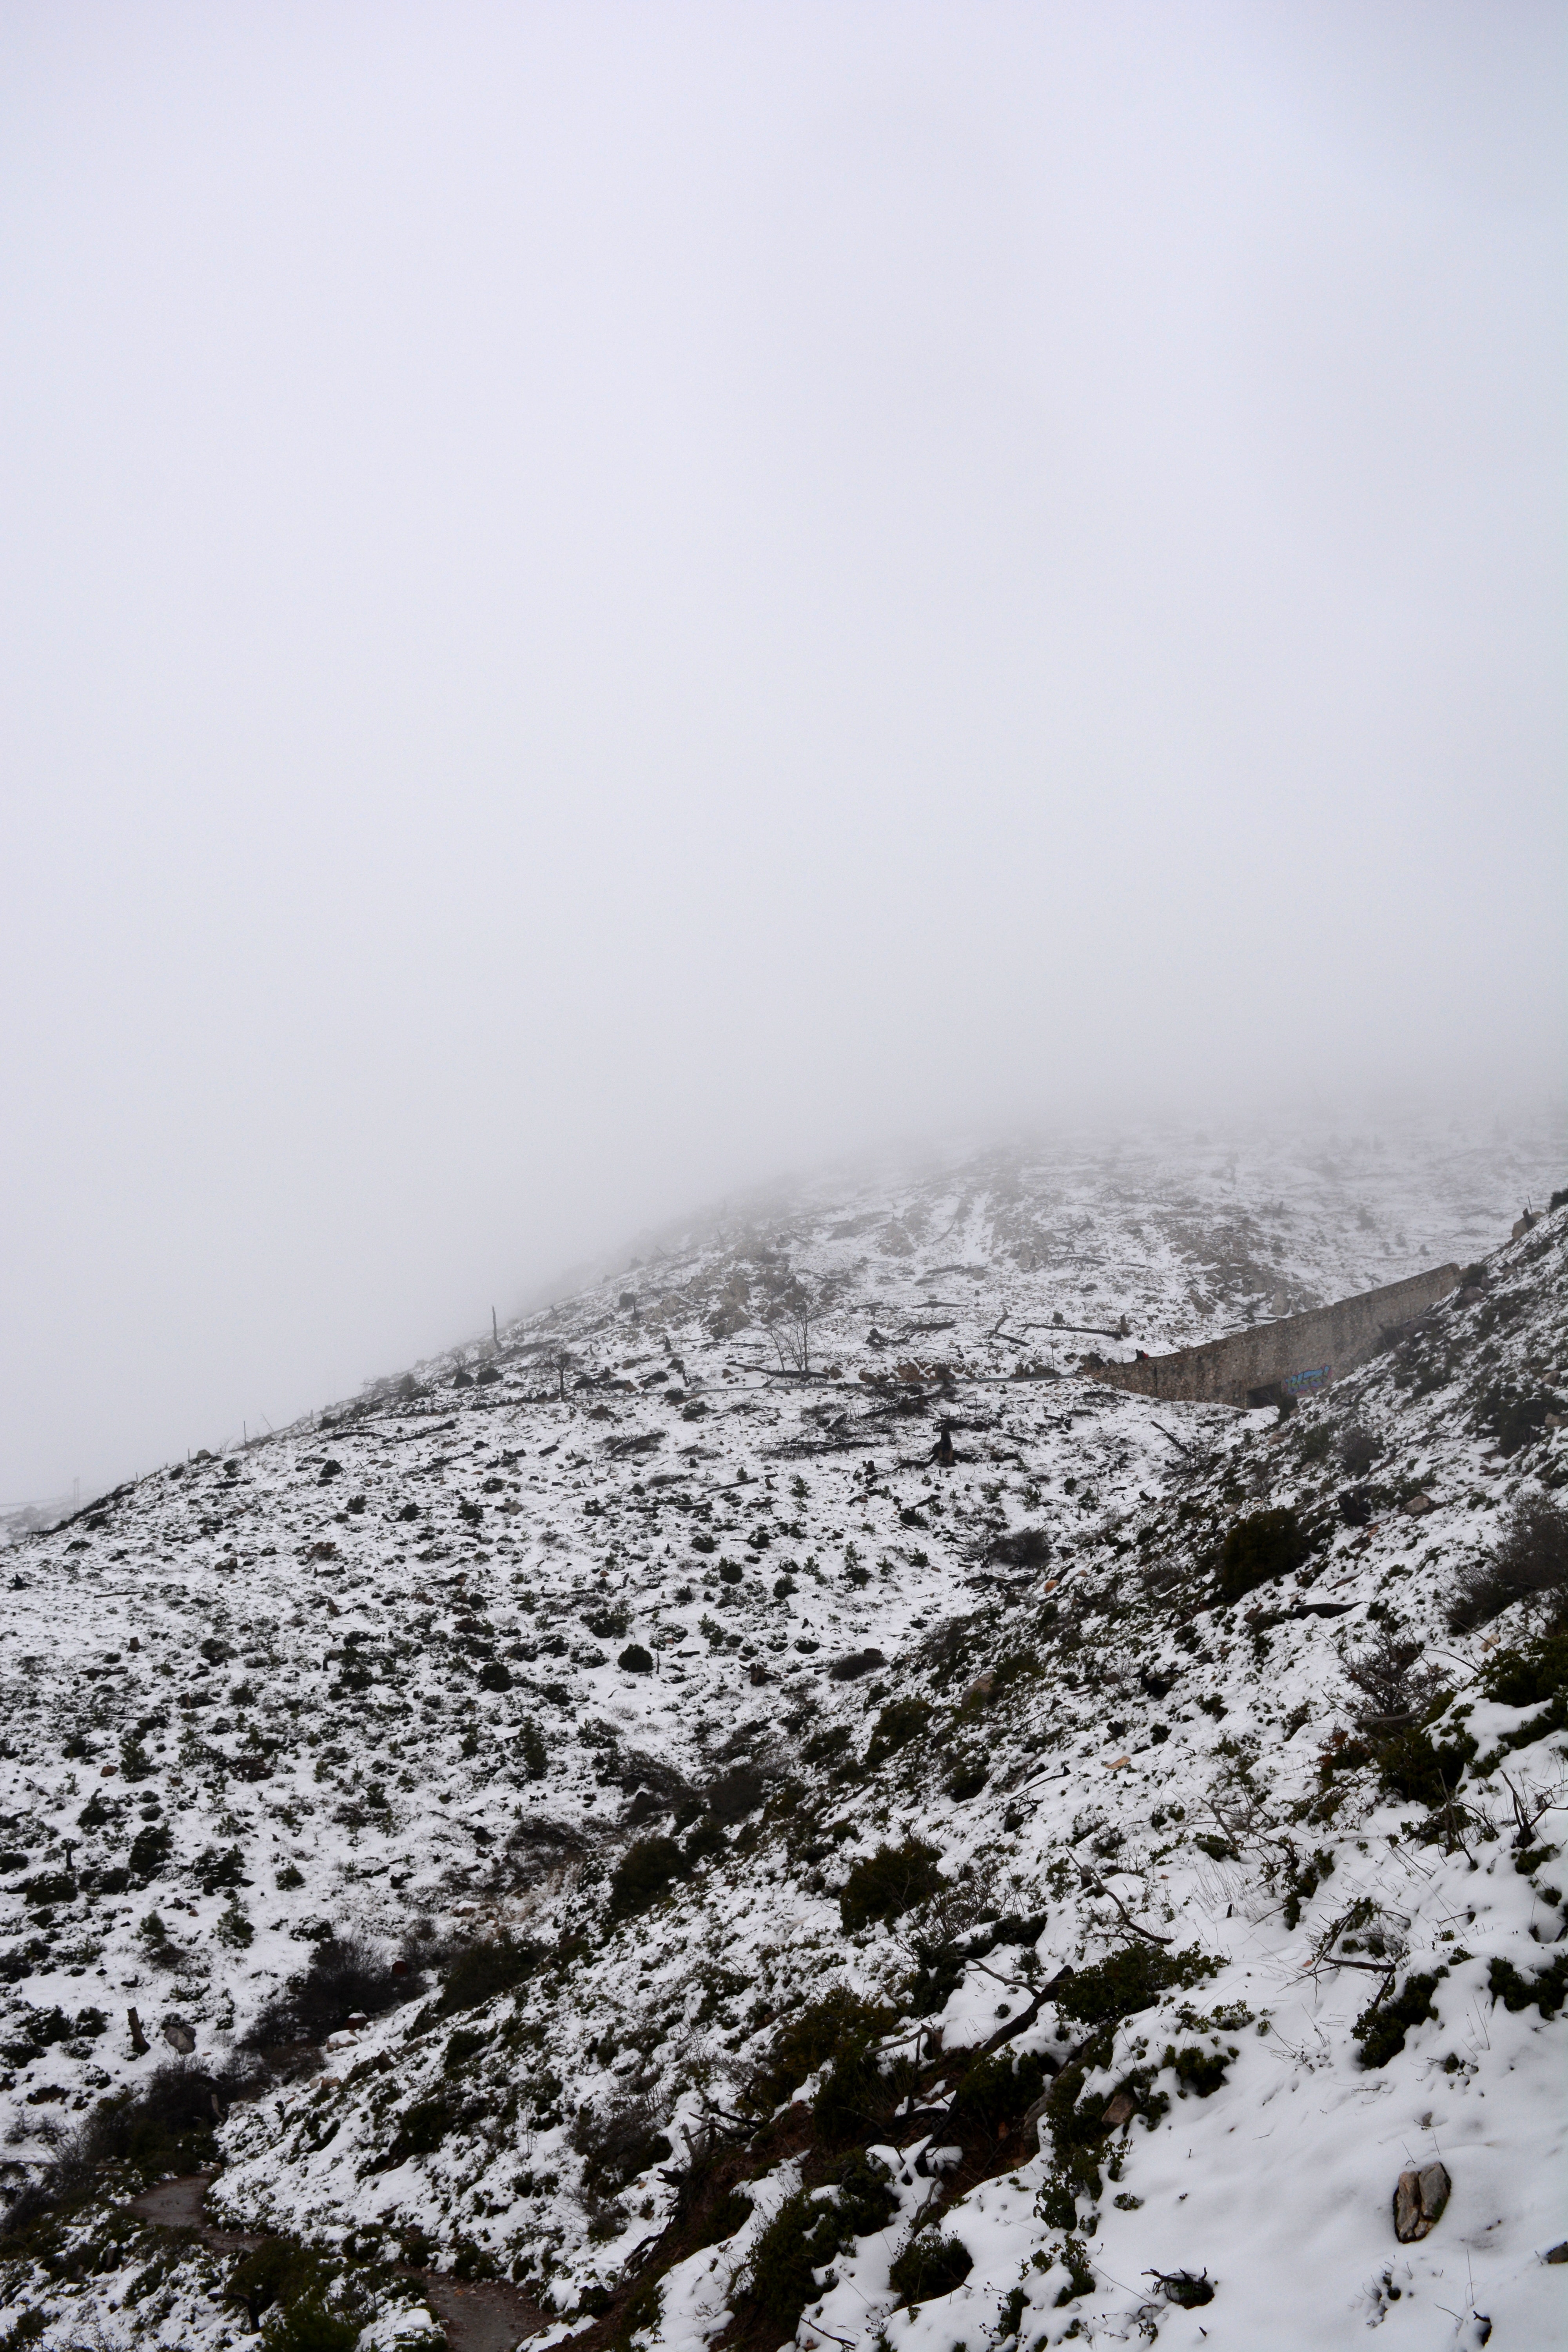
snow, white, atmospheric phenomenon, sky, winter, freezing, geological phenomenon, mountain, fog, hill, mist, fell, tree, highland, hill station, slope, atmosphere, ridge, black and white, landscape, tundra, horizon, monochrome, ice, rock, summit, frost, cloud, haze, winter storm, monochrome photography, mountain range, blizzard, forest, terrain, grassland